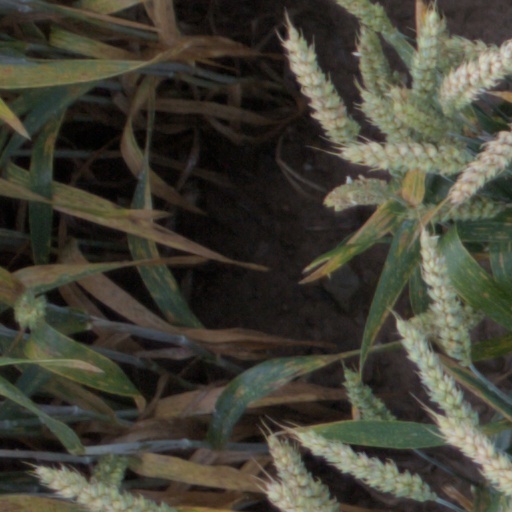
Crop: wheat